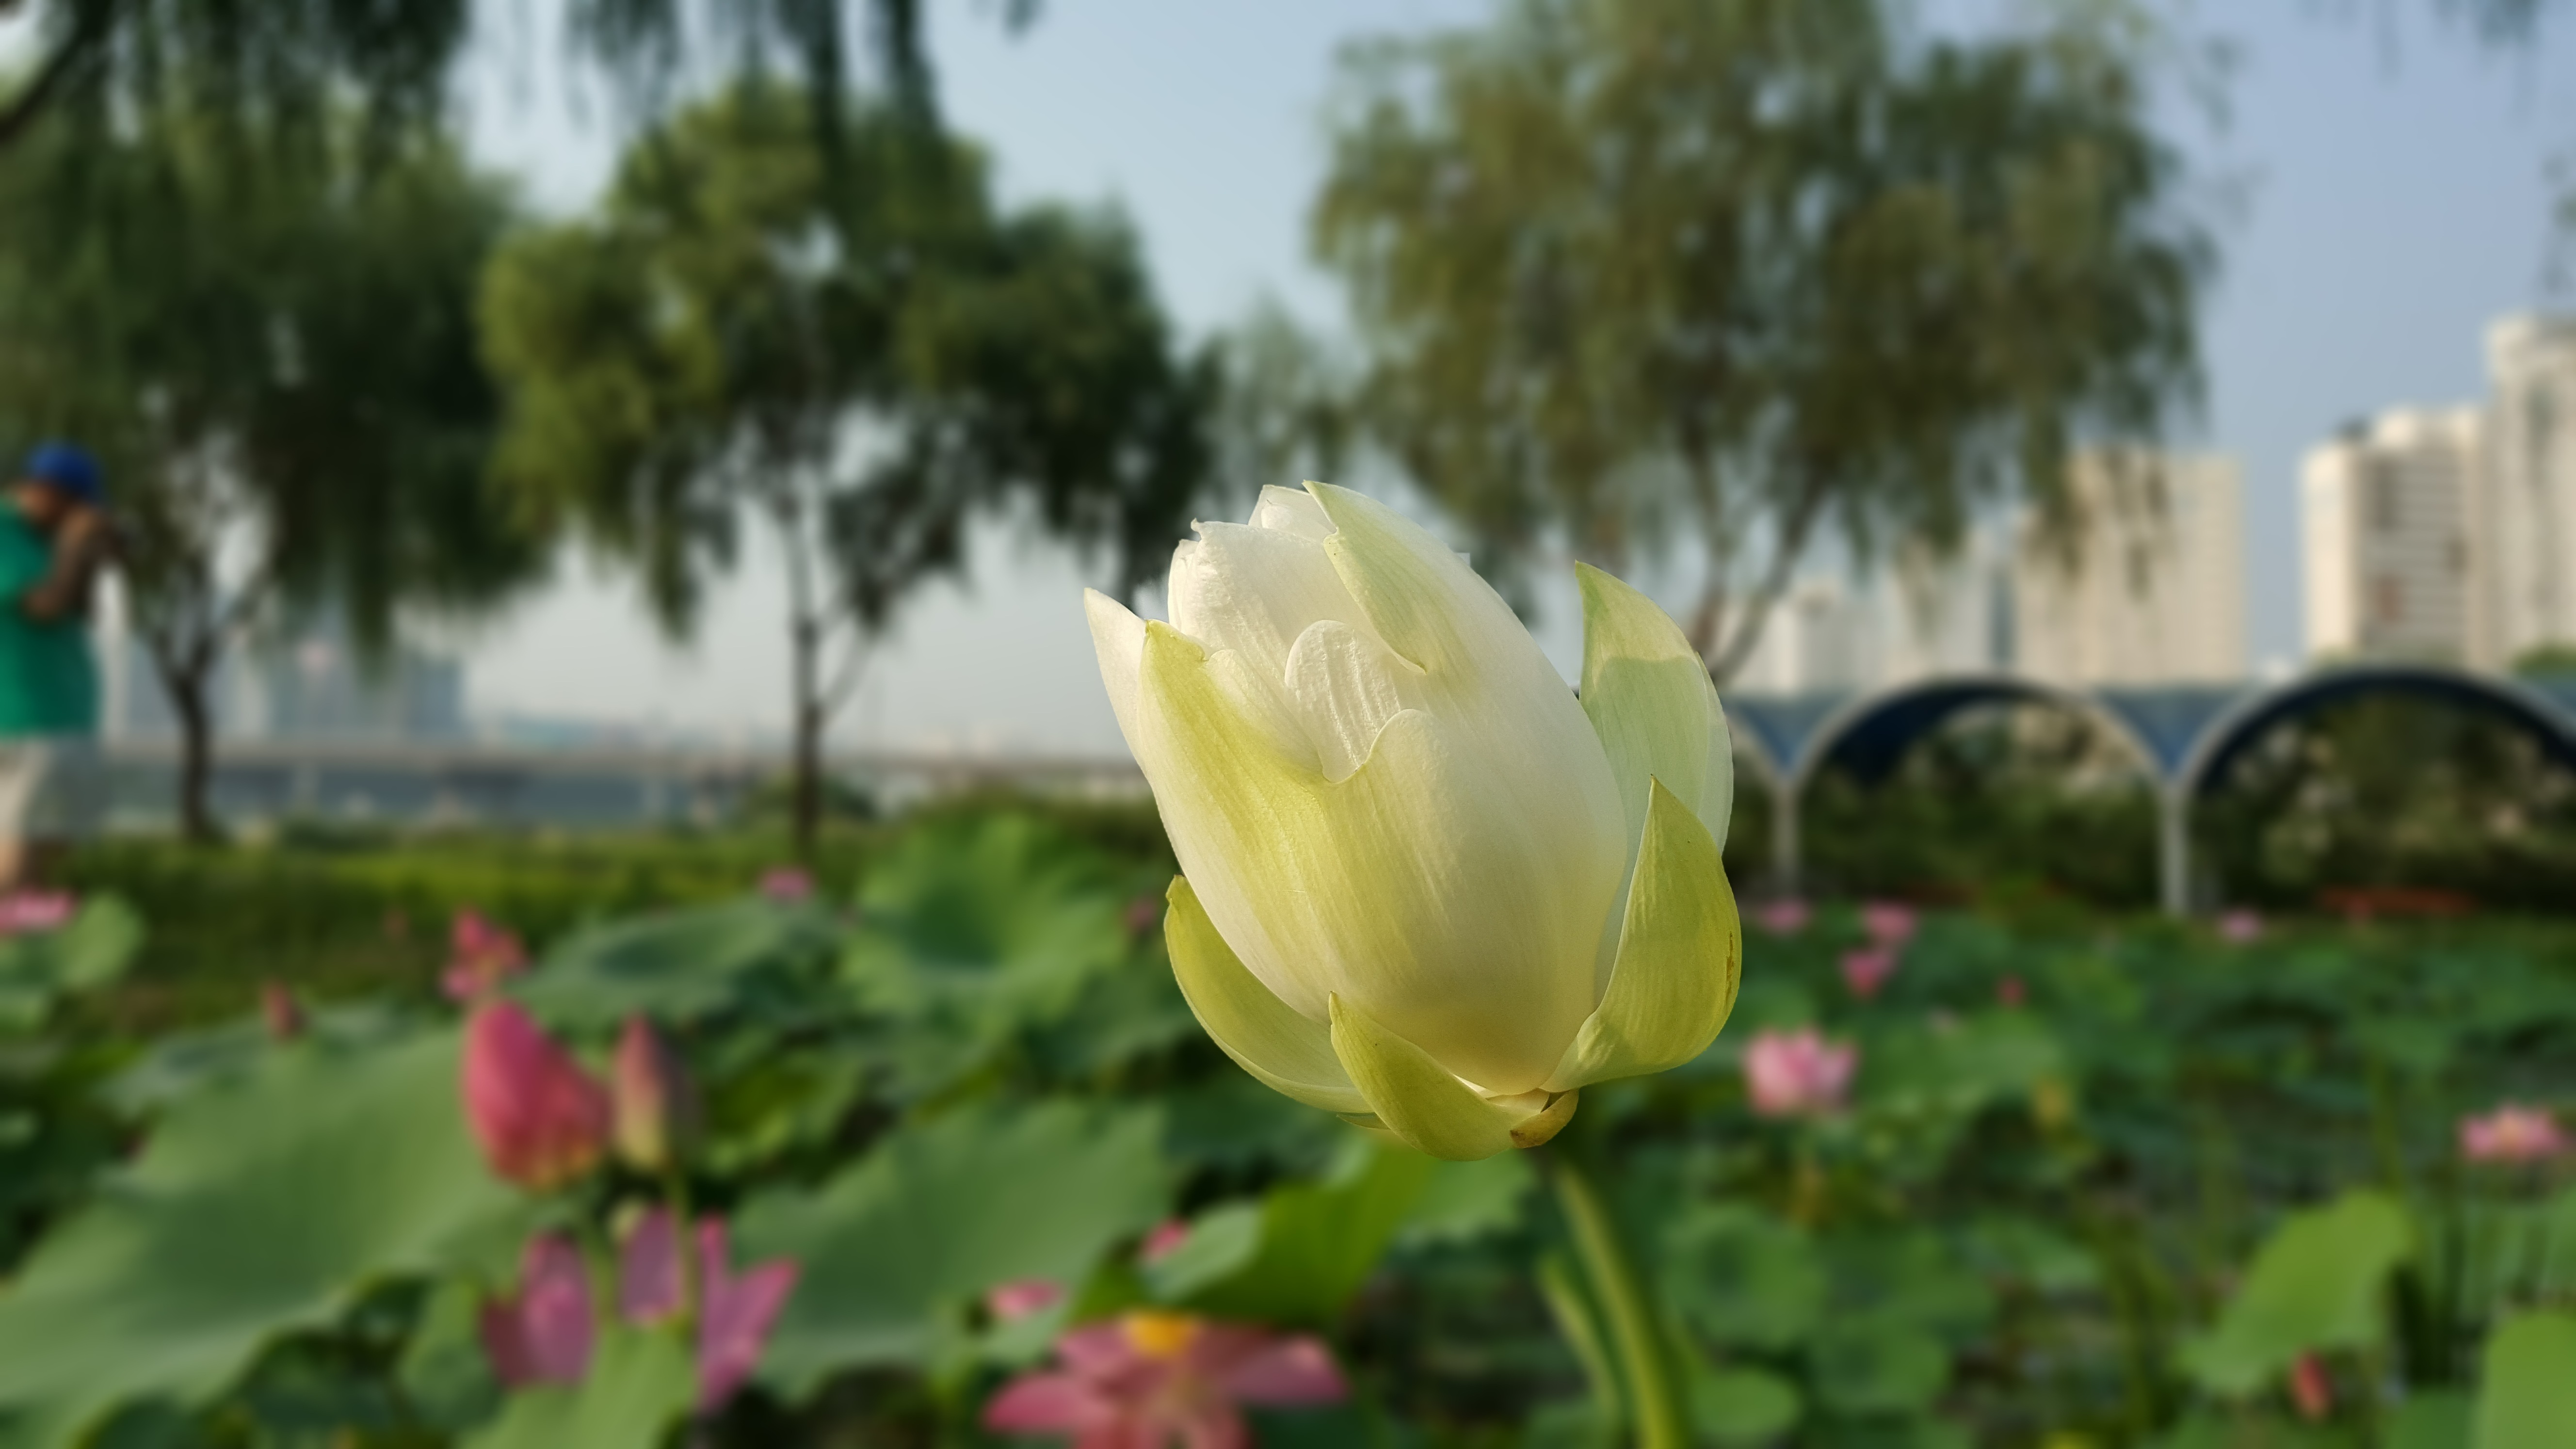
flower, plant, flora, botany, land plant, flowering plant, field, tulip